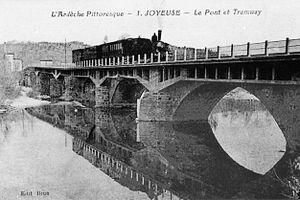
Carte postale ancienne du pont de Joyeuse dans le département de l'Ardèche vers 1900 avec le tramway.
La Société des Tramways de l'Ardèche est une entreprise qui exploita un réseau de chemin de fer dans le département de l'Ardèche entre 1910 et 1930. Cette société fut fondée à Lyon par François Gilbert Planche. Son siège se trouvait au 19 rue de Bonnel, dans le 3ème arrondissement de Lyon.
Les établissements Piguet étaient une entreprise française de construction de locomotives et de machines à vapeur, située à Lyon, dans le quartier de Vaise, au nord de la ville près des quais de la Saône. Quelques productions ont été détachées à Anzin, dans le Nord de la France.
Joyeuse est une commune française, située dans le département de l’Ardèche en région Auvergne-Rhône-Alpes.